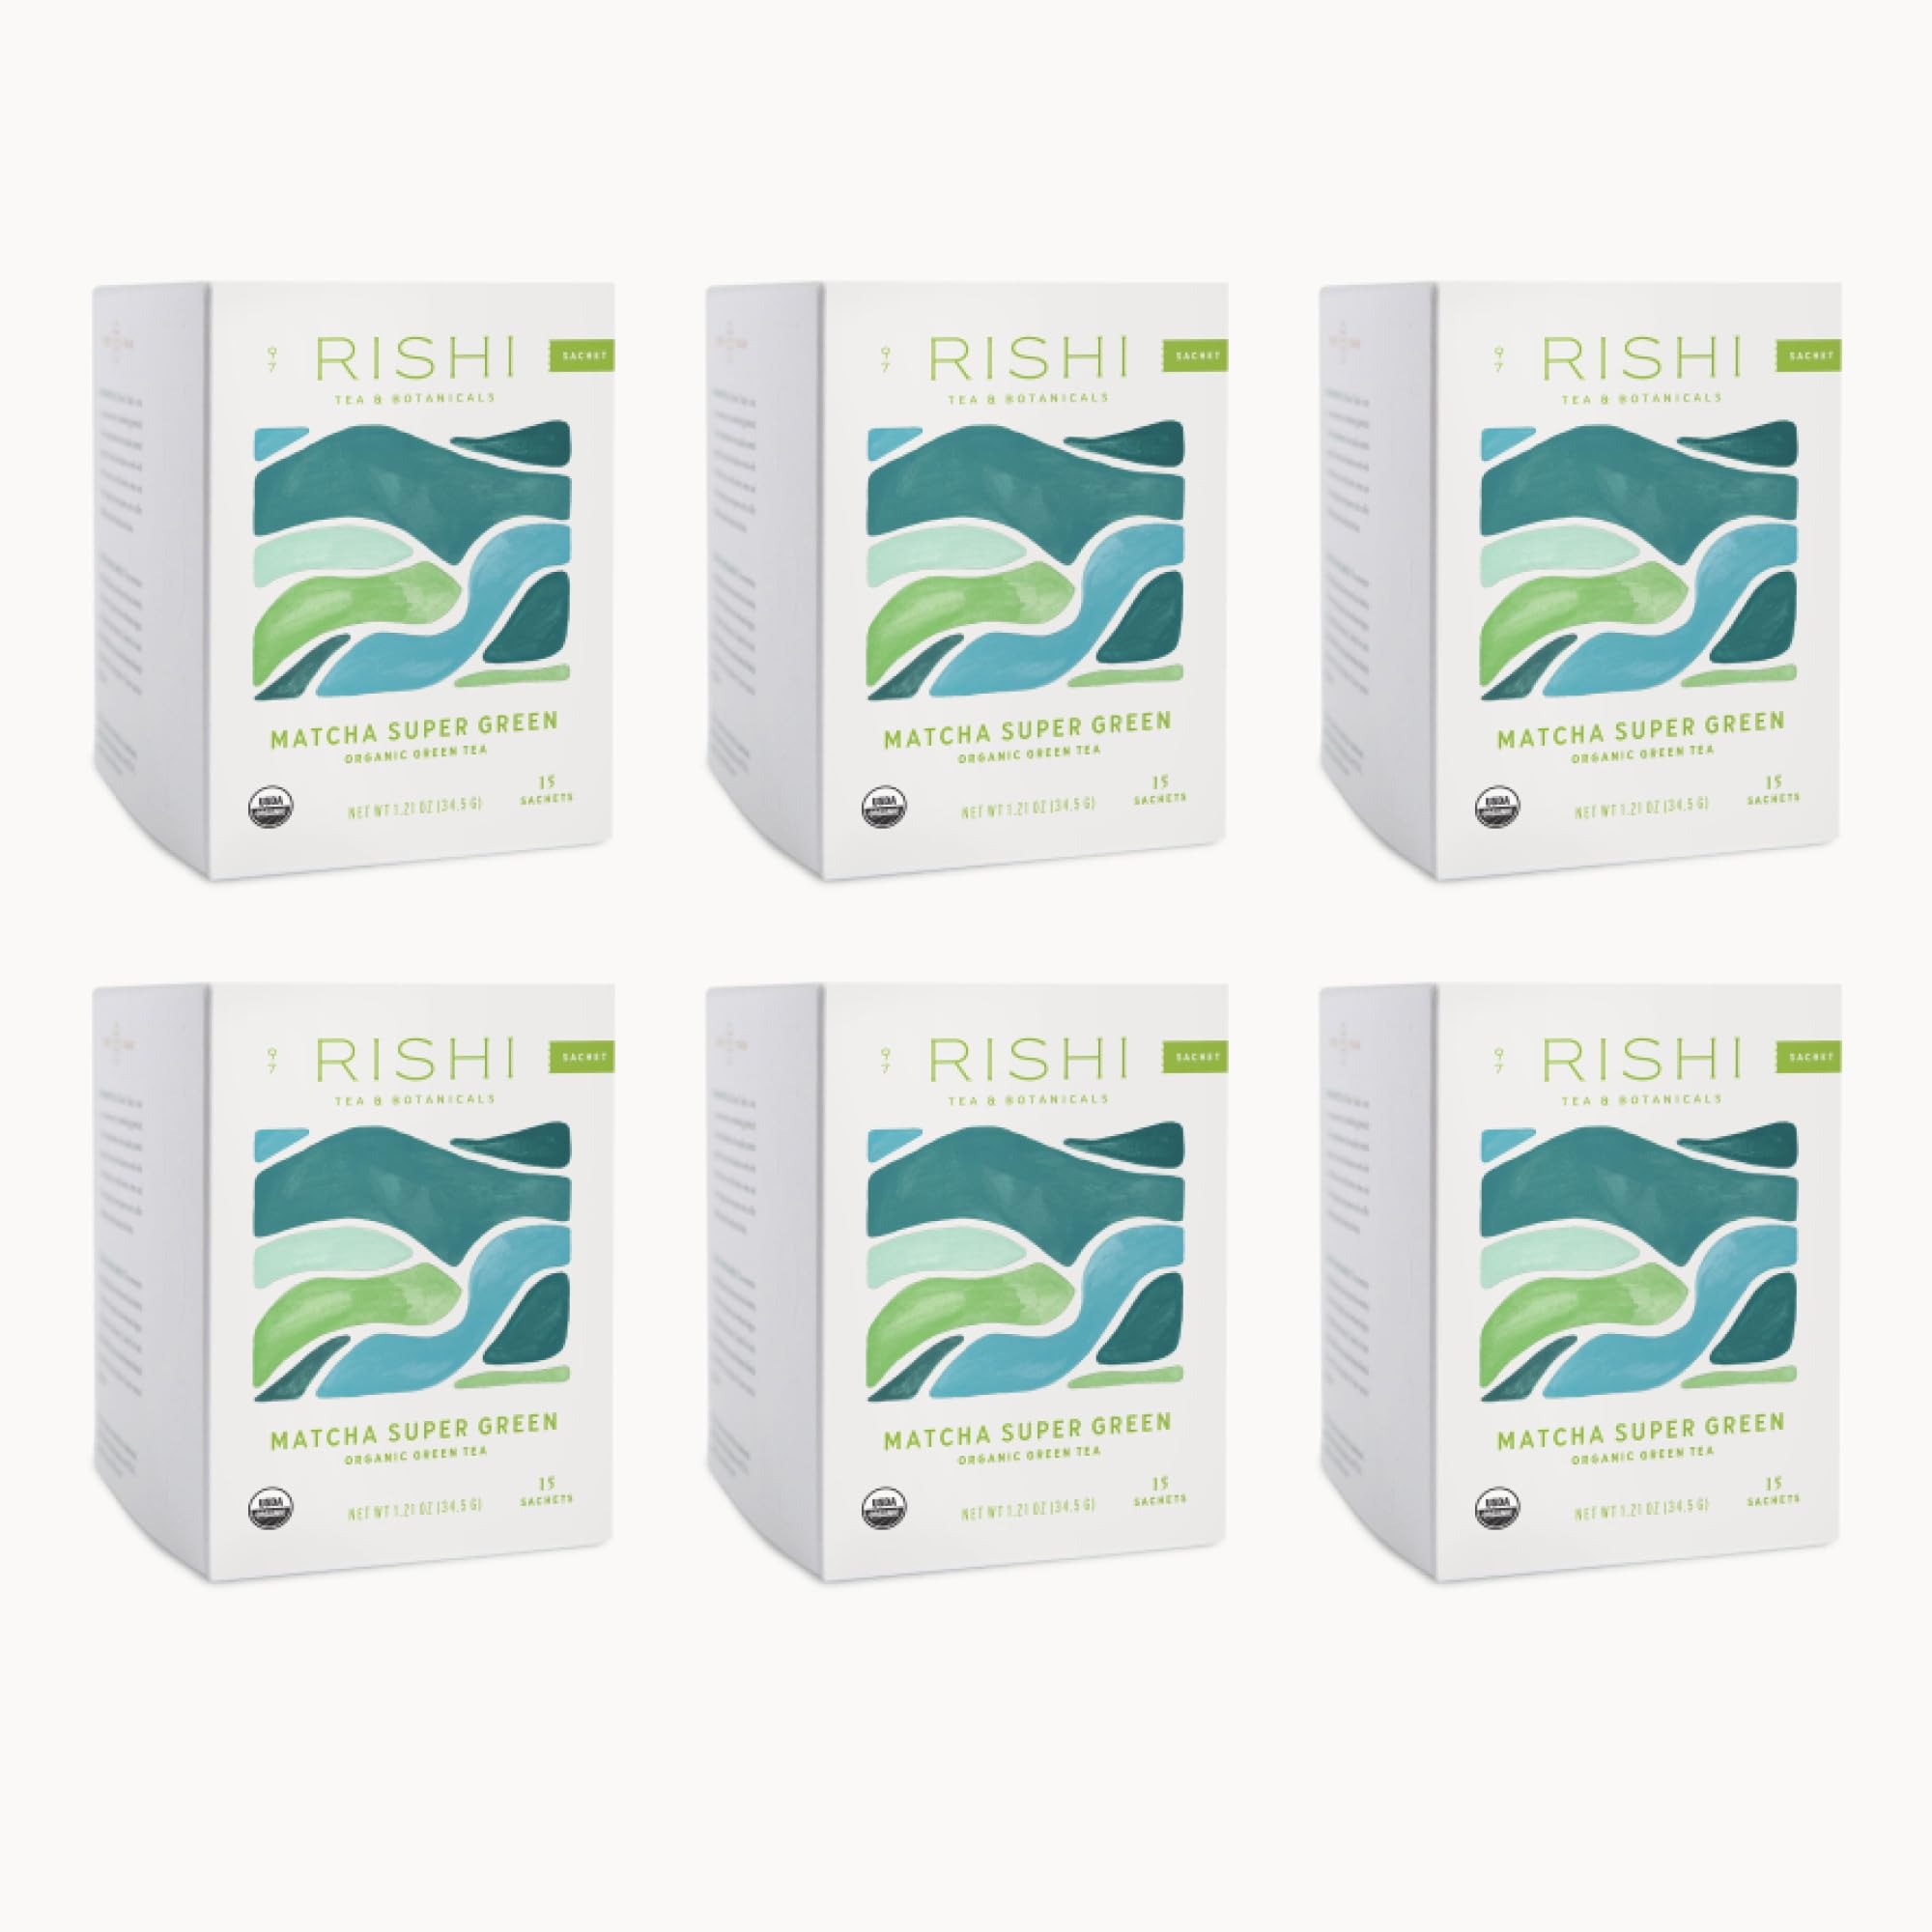
Item Name: Rishi Tea Matcha Super Green Japanese Tea - Organic, Caffeinated Sachet Bags, Umami, Antioxidant Rich Sencha & Matcha Blend - 15 Count (Pack of 6)
Bullet Point 1: MATCHA SUPER GREEN TASTING NOTES - An energizing blend of matcha and sencha with a deep sweetness and smooth, umami richness
Bullet Point 2: SAVOR & ENJOY - Brew one Matcha Super Green Herbal Sachet Bag per 8 oz of water at 200 degrees F for 5 to 7 minutes
Bullet Point 3: GOOD FOR YOUR HEALTH - USDA Organic, Non-GMO, Biodegradable BPA Free Sachet Tea Bag, GF/DF
Bullet Point 4: SUSTAINABLE BUSINESS IS A CONSCIOUS BUSINESS - From the farmers we work with overseas to our manufacturing conditions at home, we are steadfast in following our code of ethics. A conscious business is one that pays attention to both the raw materials and the human effort, recognizing it is the sum of these resources that creates a sustainable and resilient business
Bullet Point 5: OUR PROMISE TO YOU - Rishi is dedicated to sourcing only the highest quality products and your experience is important to us. If you feel the quality of our products is less than expected, please contact our customer service within 30 days of your order date
Value: 8.58
Unit: Ounce

Price: 36.885